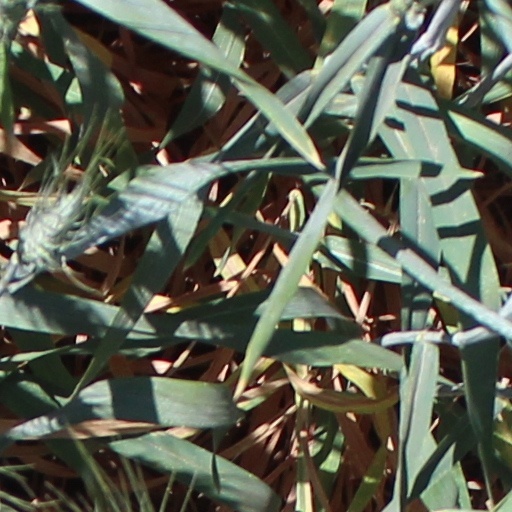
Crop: wheat